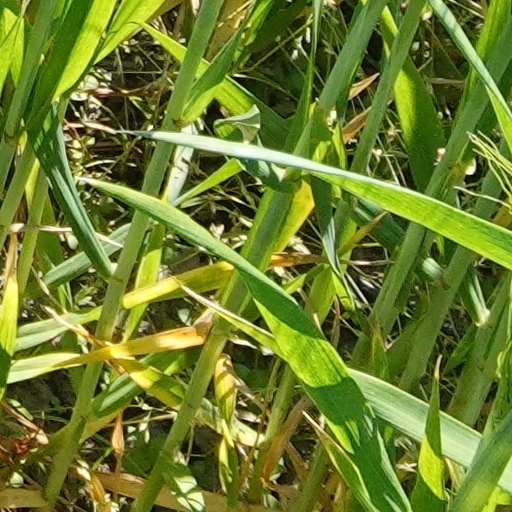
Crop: wheat